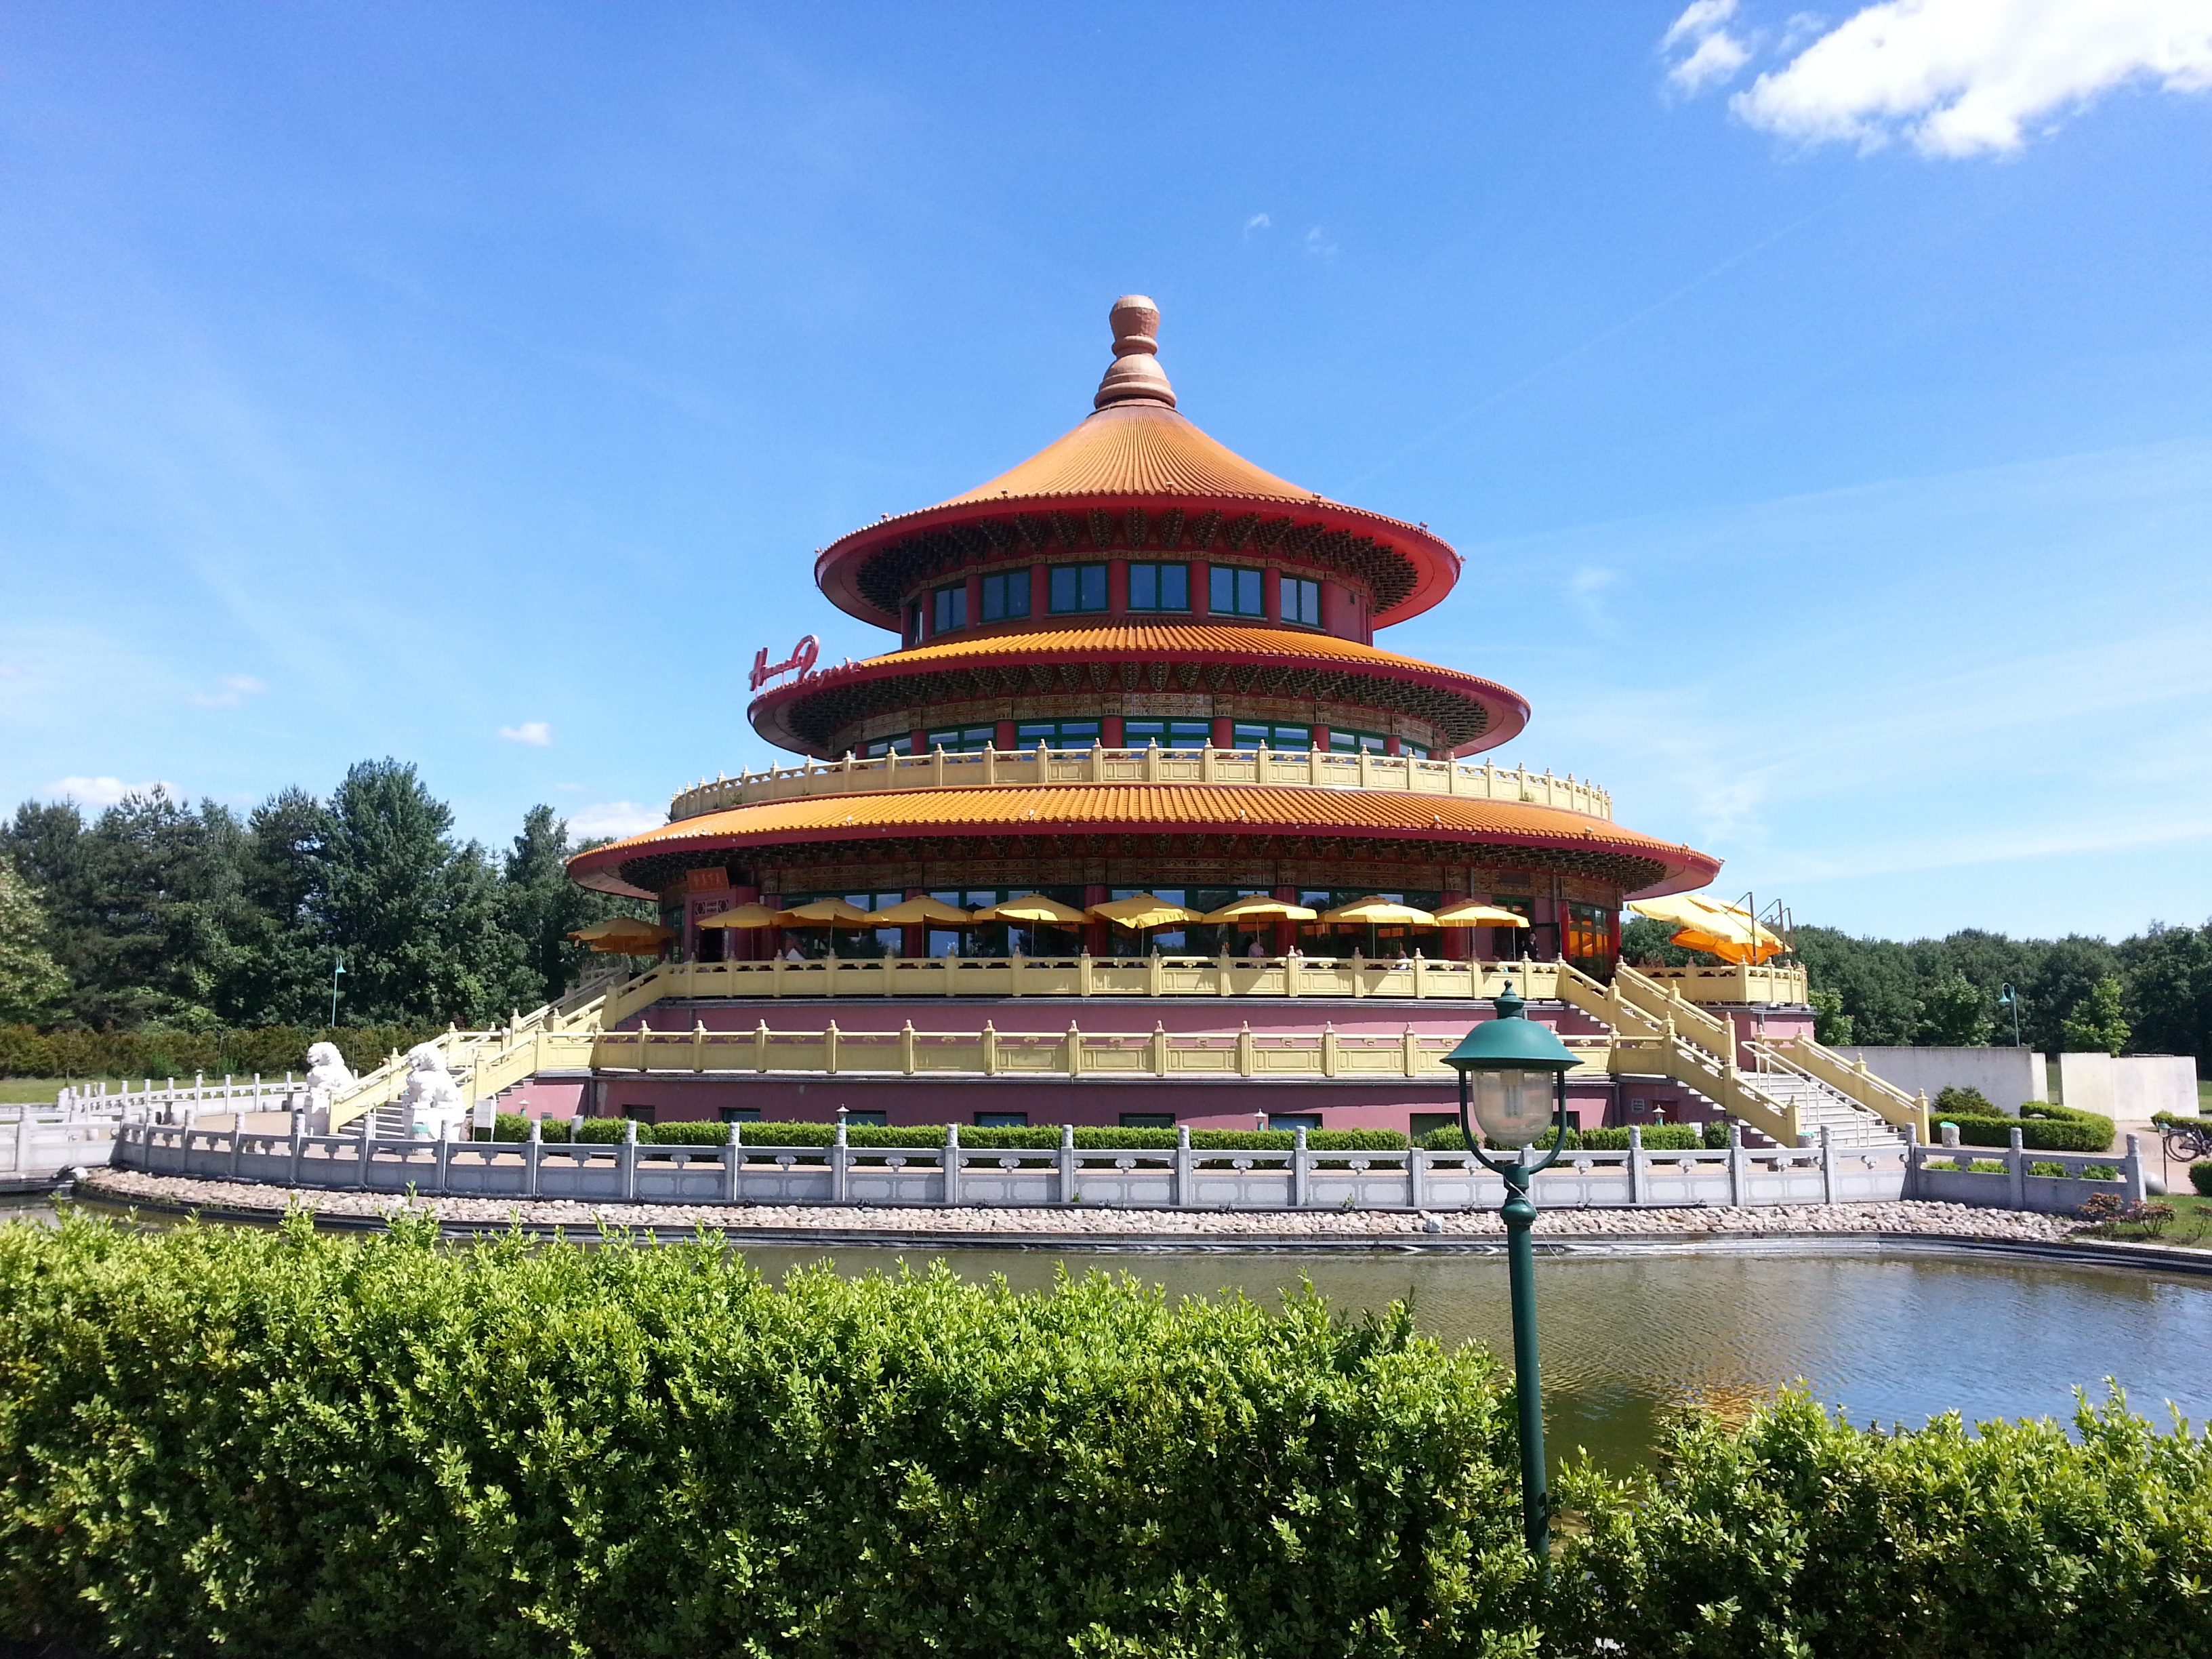
structure, restaurant, palace, tower, asia, landmark, tourism, temple, china, chinese architecture, brandenburg, pagoda, celestial pagoda